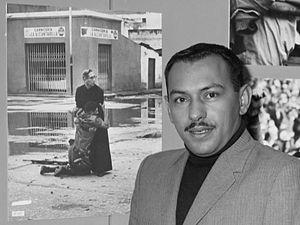
El Porteñazo est une rébellion militaire de courte durée qui a eu lieu du 2 au 6 juin 1962 au Venezuela contre le gouvernement de Rómulo Betancourt, au cours de laquelle les rebelles ont tenté de prendre la ville de Puerto Cabello et le fortin Solano.
Héctor Rondón Lovera, né dans l'État d'Apure le 25 novembre 1933, est un photographe vénézuélien.